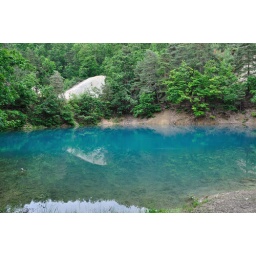
Haven`t seen the lake this blue in a long time